Steel Military (Fabergé egg)

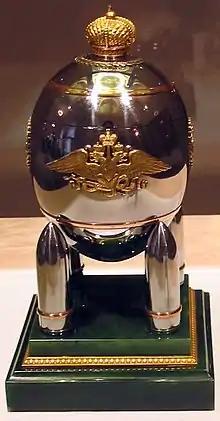

The Steel Military egg is one of a series of approximately 50 Russian jewelled Easter eggs created under the supervision of the Russian jeweller Peter Carl Fabergé. This particular egg was delivered to Alexandra Fyodorovna, the Russian Tsarina, on Easter Eve of 1916 on behalf of the last Tsar of Russia, Nicholas II by Fabergé's son Eugène while Nicholas II was away at the Russian front of World War I; Carl Fabergé was himself busy delivering the other Easter egg for 1916, the Order of St. George Egg, to Nicholas's mother, the Dowager Empress Maria. It is one of only ten Imperial Fabergé eggs that were not sold following the Russian Revolution and subsequent execution of the immediate Imperial Romanov family, and is now held in the collection of the Kremlin Armoury.